Little Post Office

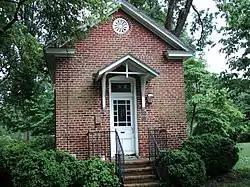
The Little Post Office, May 2010

Little Post Office is a historic post office building located at Martinsville, Virginia. It was built in 1893, and is a small one-story, gable front brick building with a frame rear extension. The exterior and one-room interior of the building are detailed in the Queen Anne style. It was used as a contract post office by star route mail delivery supervisor John B. Anglin from 1893 to 1917.